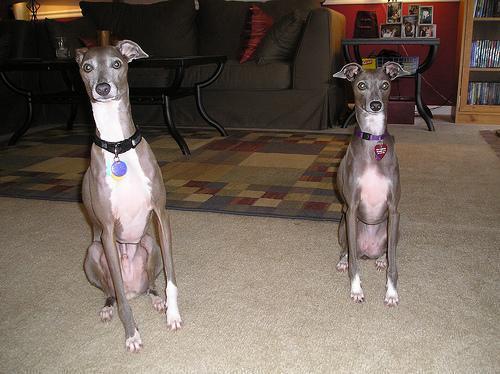
Italian_greyhound